Wings Over Jordan Choir

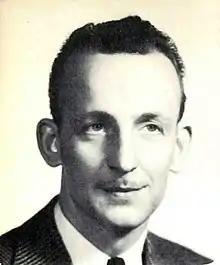
Worth Kramer directed the choir from 1938 to 1942.

Like Settle, most of Gethsemane's congregation were migrant families from the South. Although it was not one of the city's more prominent churches, it had a choir of rich, natural, untrained voices. The singers included laborers, maids, beauticians and elevator operators. Gethsemane had no music ministry, and Settle established an a cappella choir with his singers and singers from other choirs and Cleveland's Central High School (which much of the congregation had attended). James E. Tate, who had become involved with Gethsemane when Settle was appointed pastor, was appointed director. The choir's repertoire of spirituals documented the African-American psyche during their enslavement and, after falling out of favor among Blacks following emancipation, experienced a resurgence in popularity during the Great Depression. Settle saw spirituals as a dignified art form and sought to preserve their authenticity with the choir; performances often had a deeply-emotional atmosphere, reflecting his work as a minister. Although they were regarded as "sorrow songs", spirituals also held hope for a better Black future; choir members were comforted by singing their ancestors' songs, which helped them overcome feelings of hopelessness. Settle's granddaughter Teretha Settle Overton later compared spirituals to gospel songs, calling the former songs of woe and saying that the latter proclaim salvation and redemption. The choir quickly became popular in Cleveland, with concert bookings throughout the city and an early-1937 regional tour which included Settle's hometown of Uniontown.